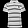
Label: T - shirt / top